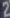
Number: 2